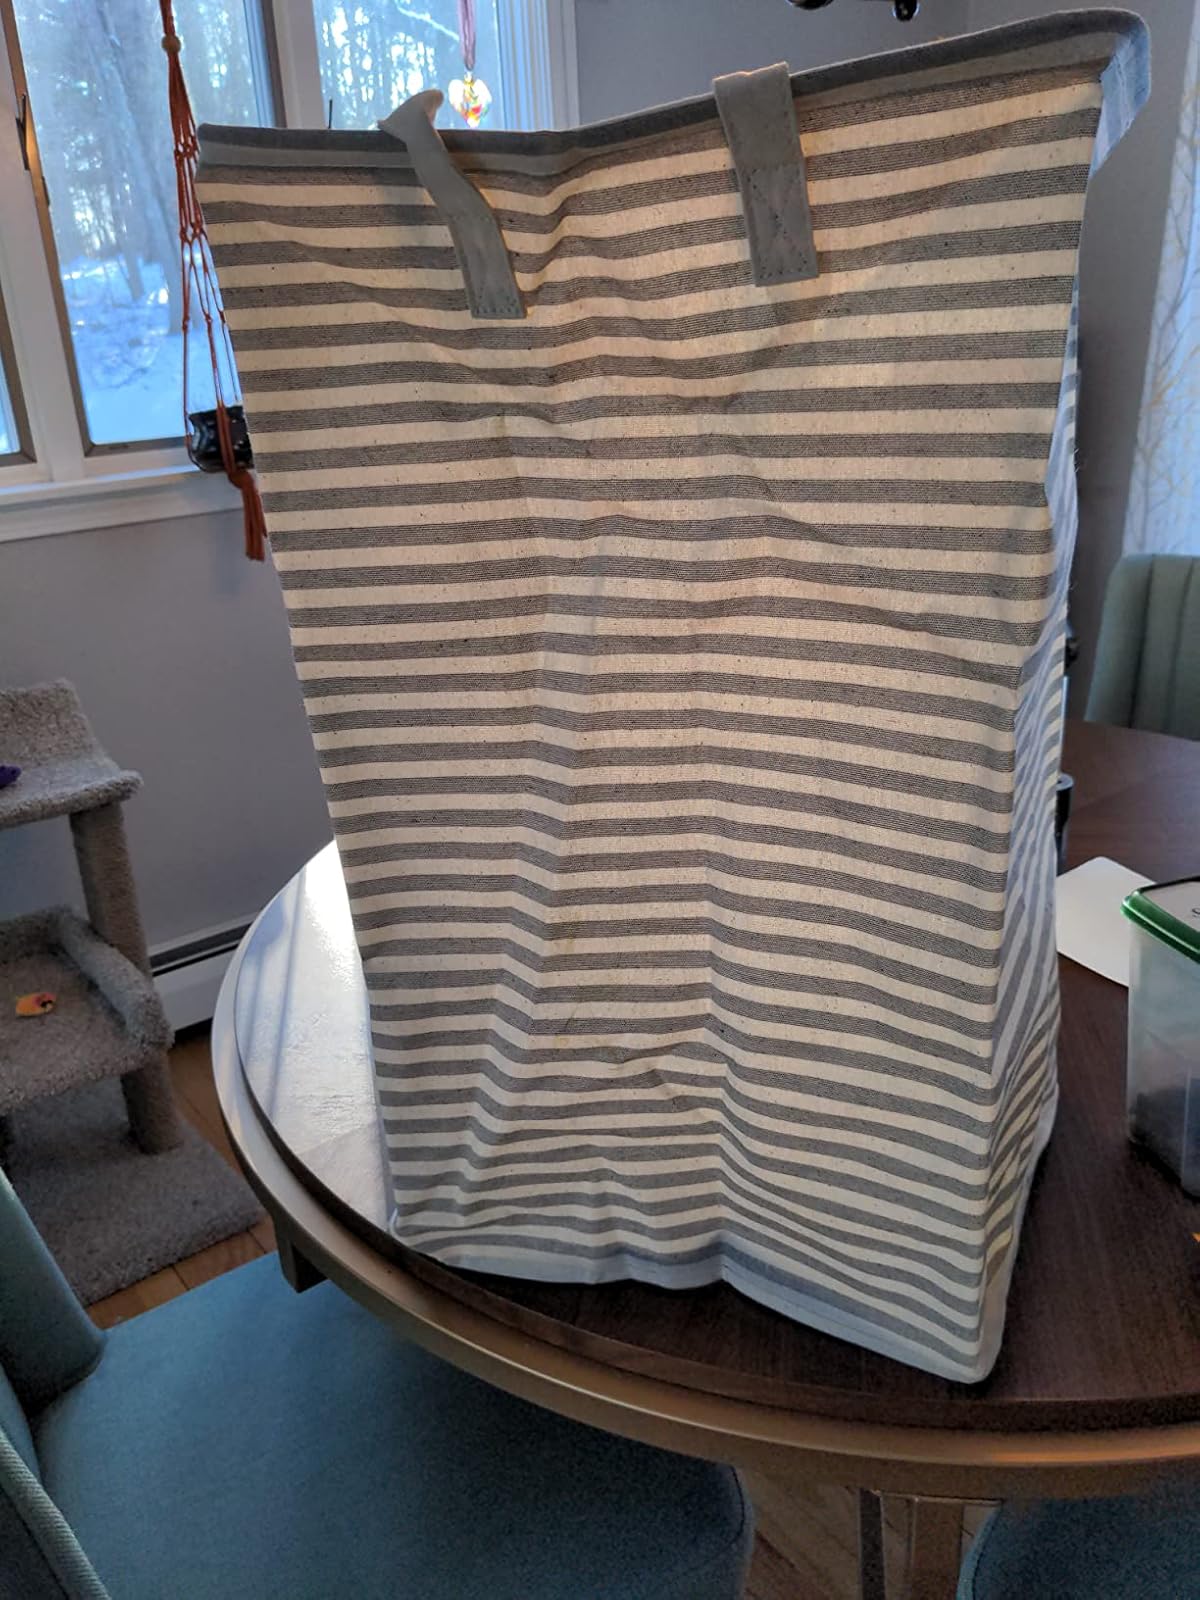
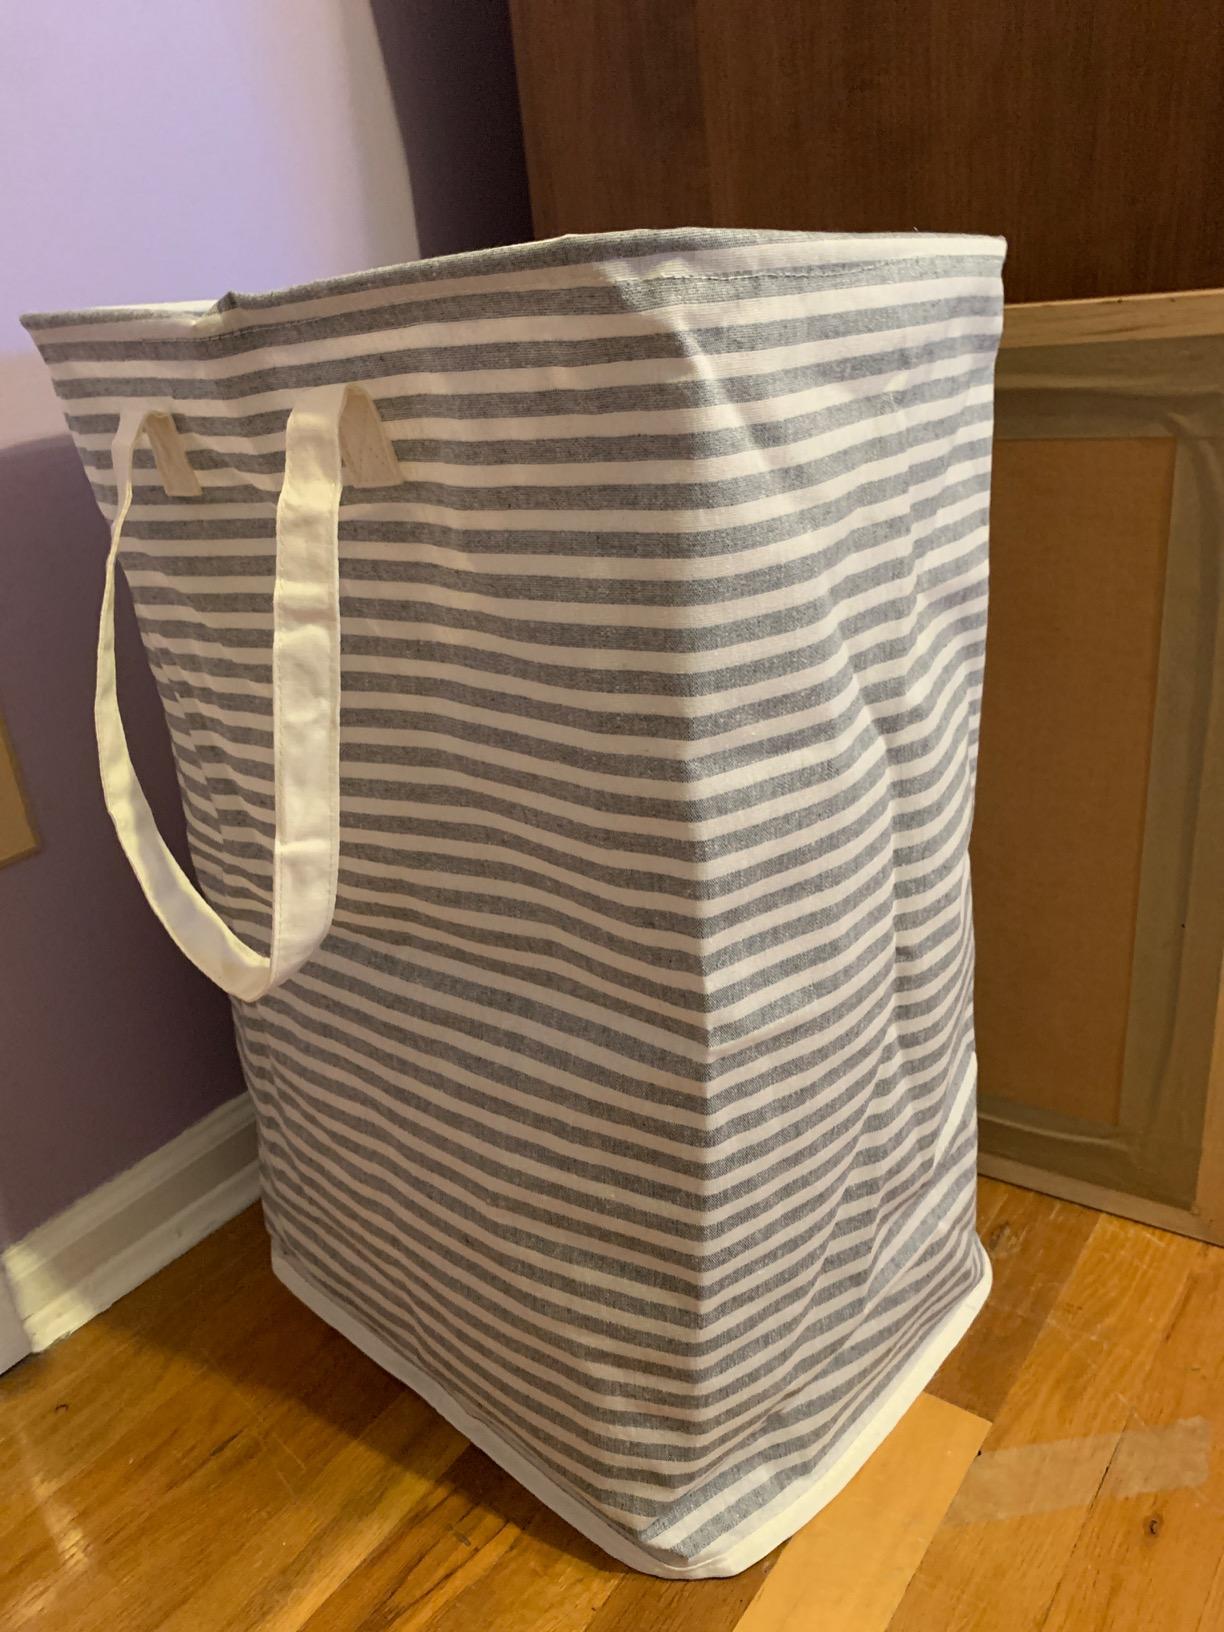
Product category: items_hamper
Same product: yes